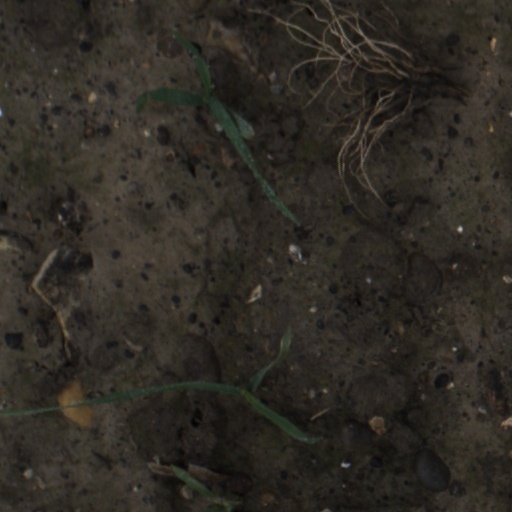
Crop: wheat